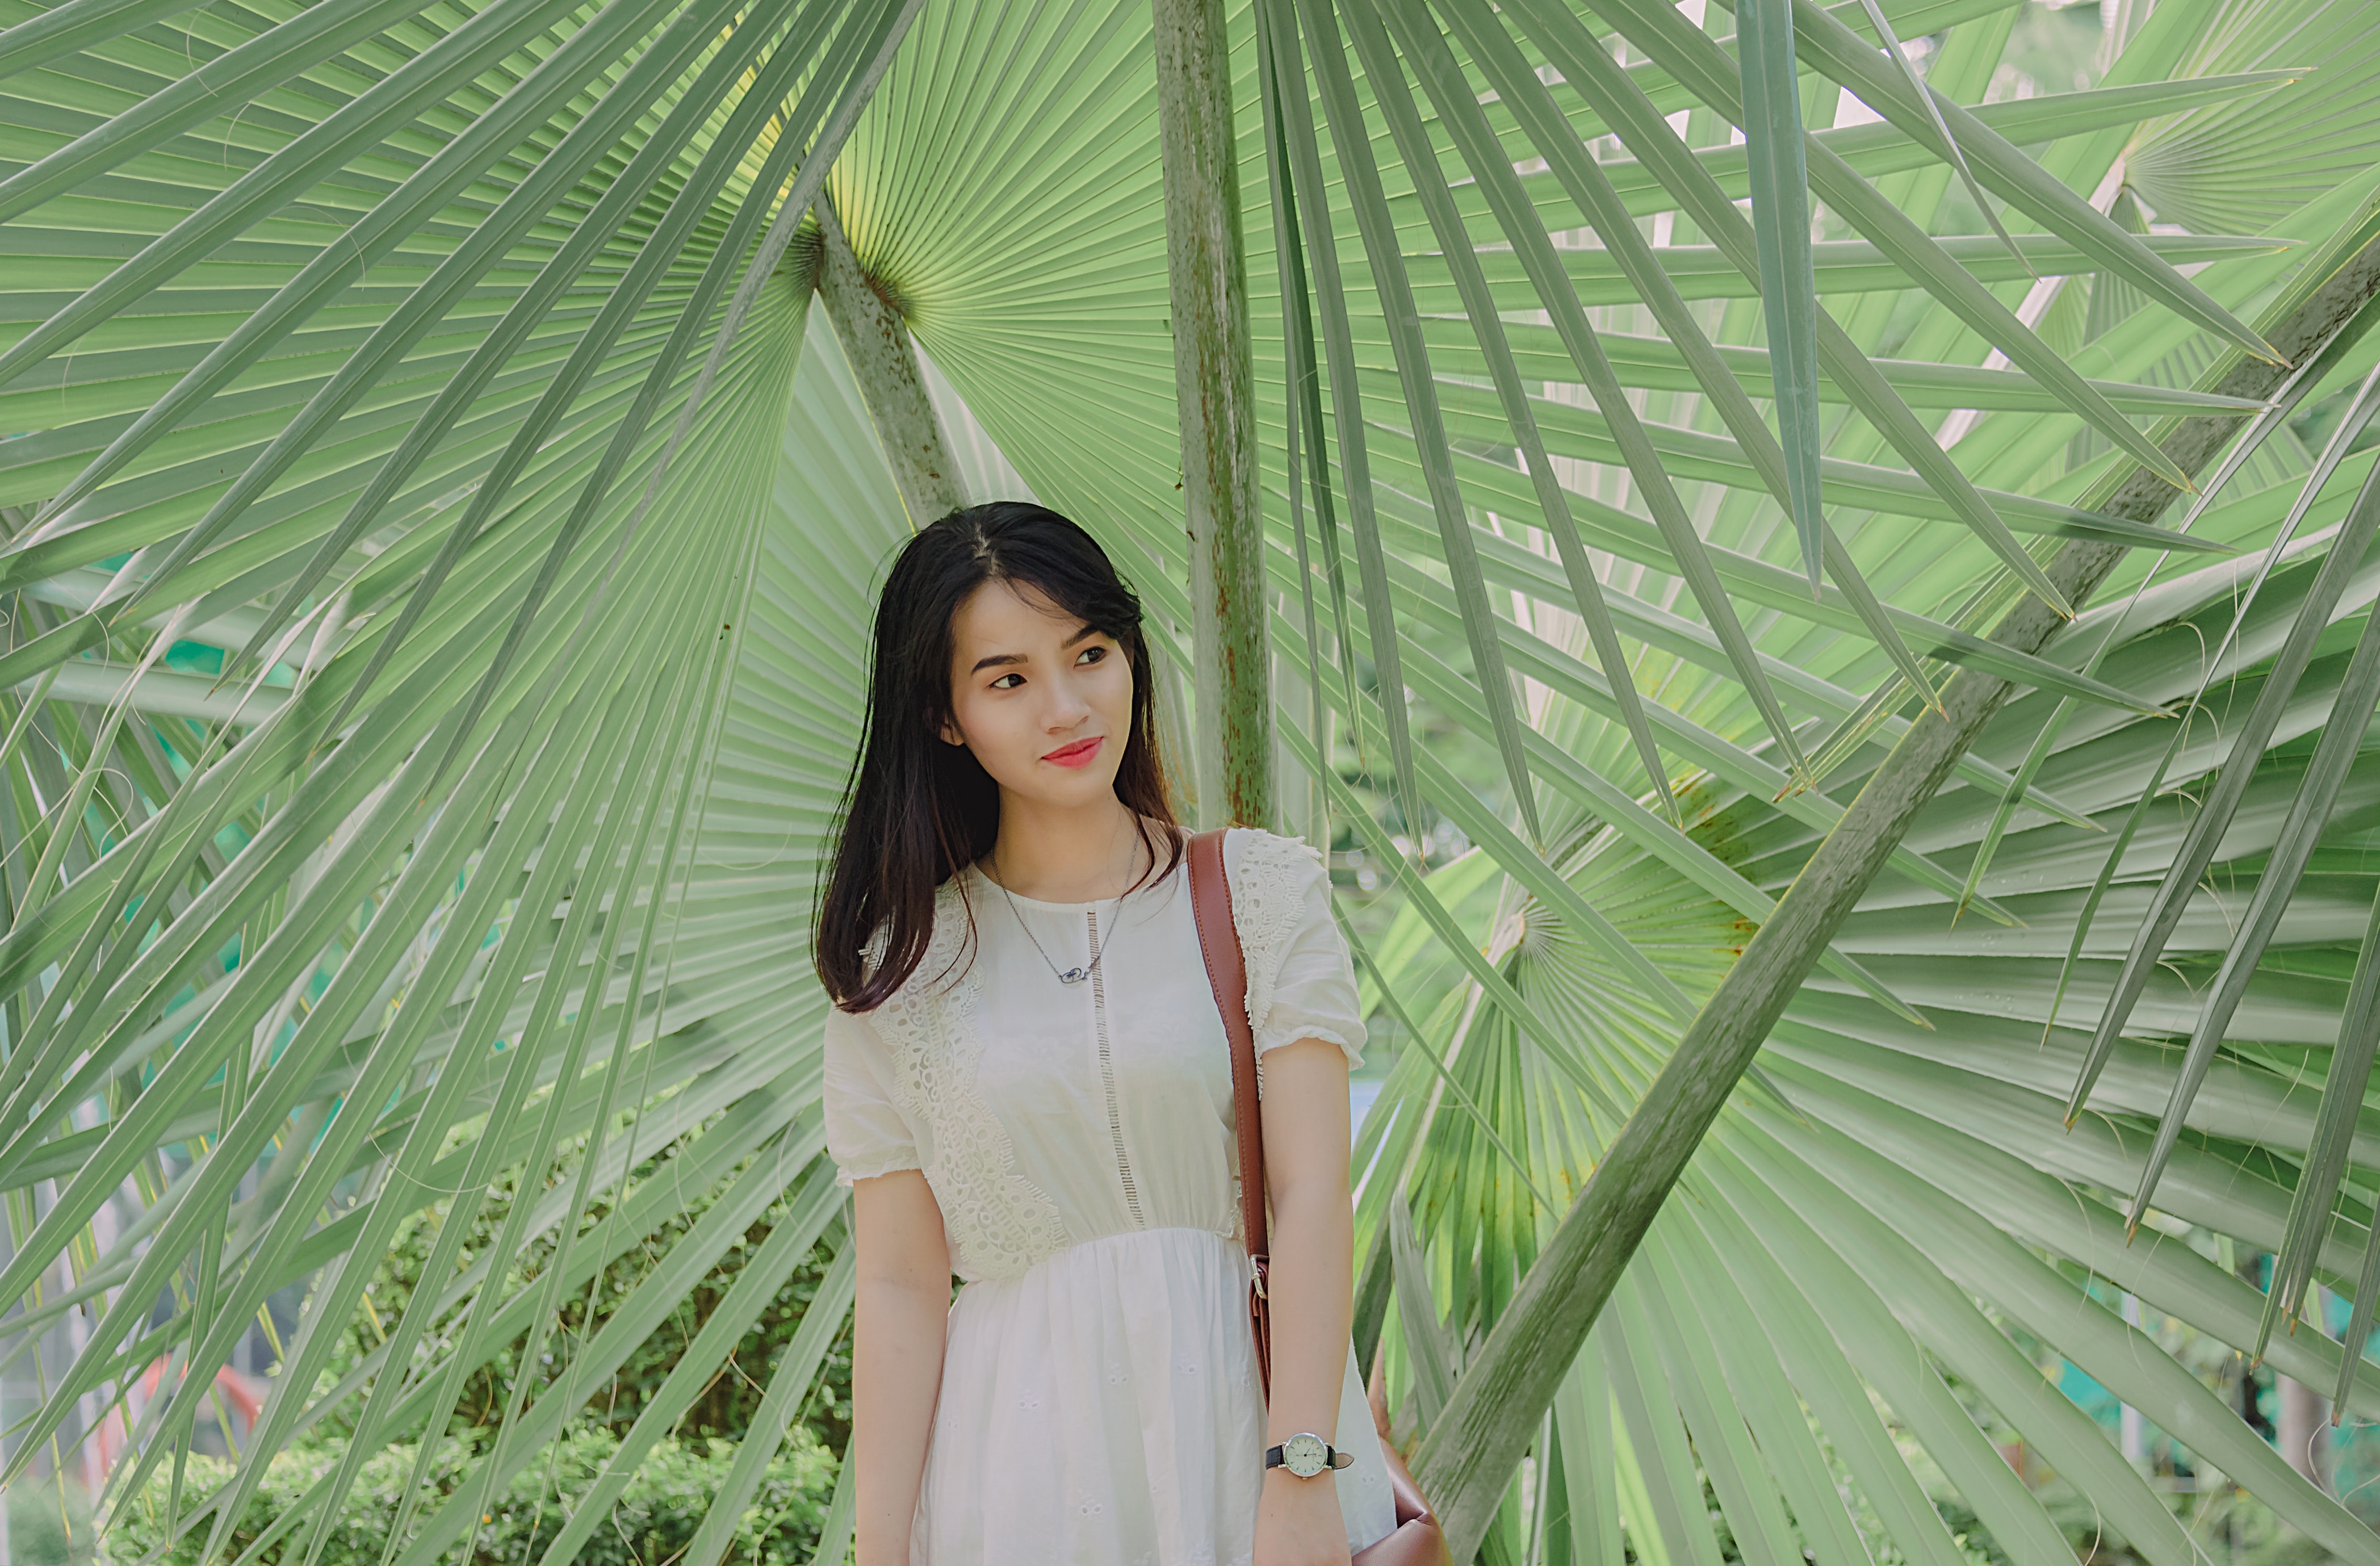
green, photograph, beauty, girl, lady, photography, leaf, dress, grass, photo shoot, tree, plant, trunk, smile, fun